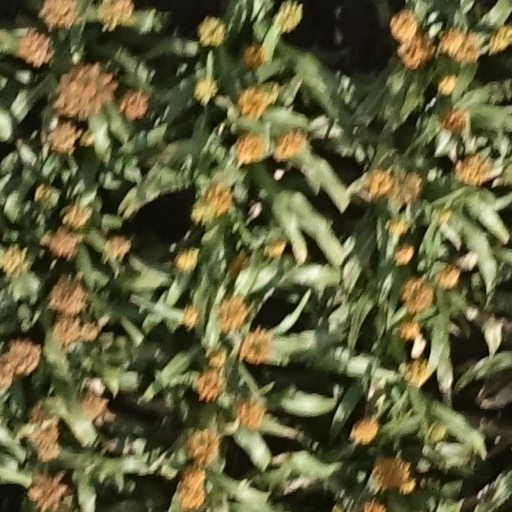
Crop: sorghum